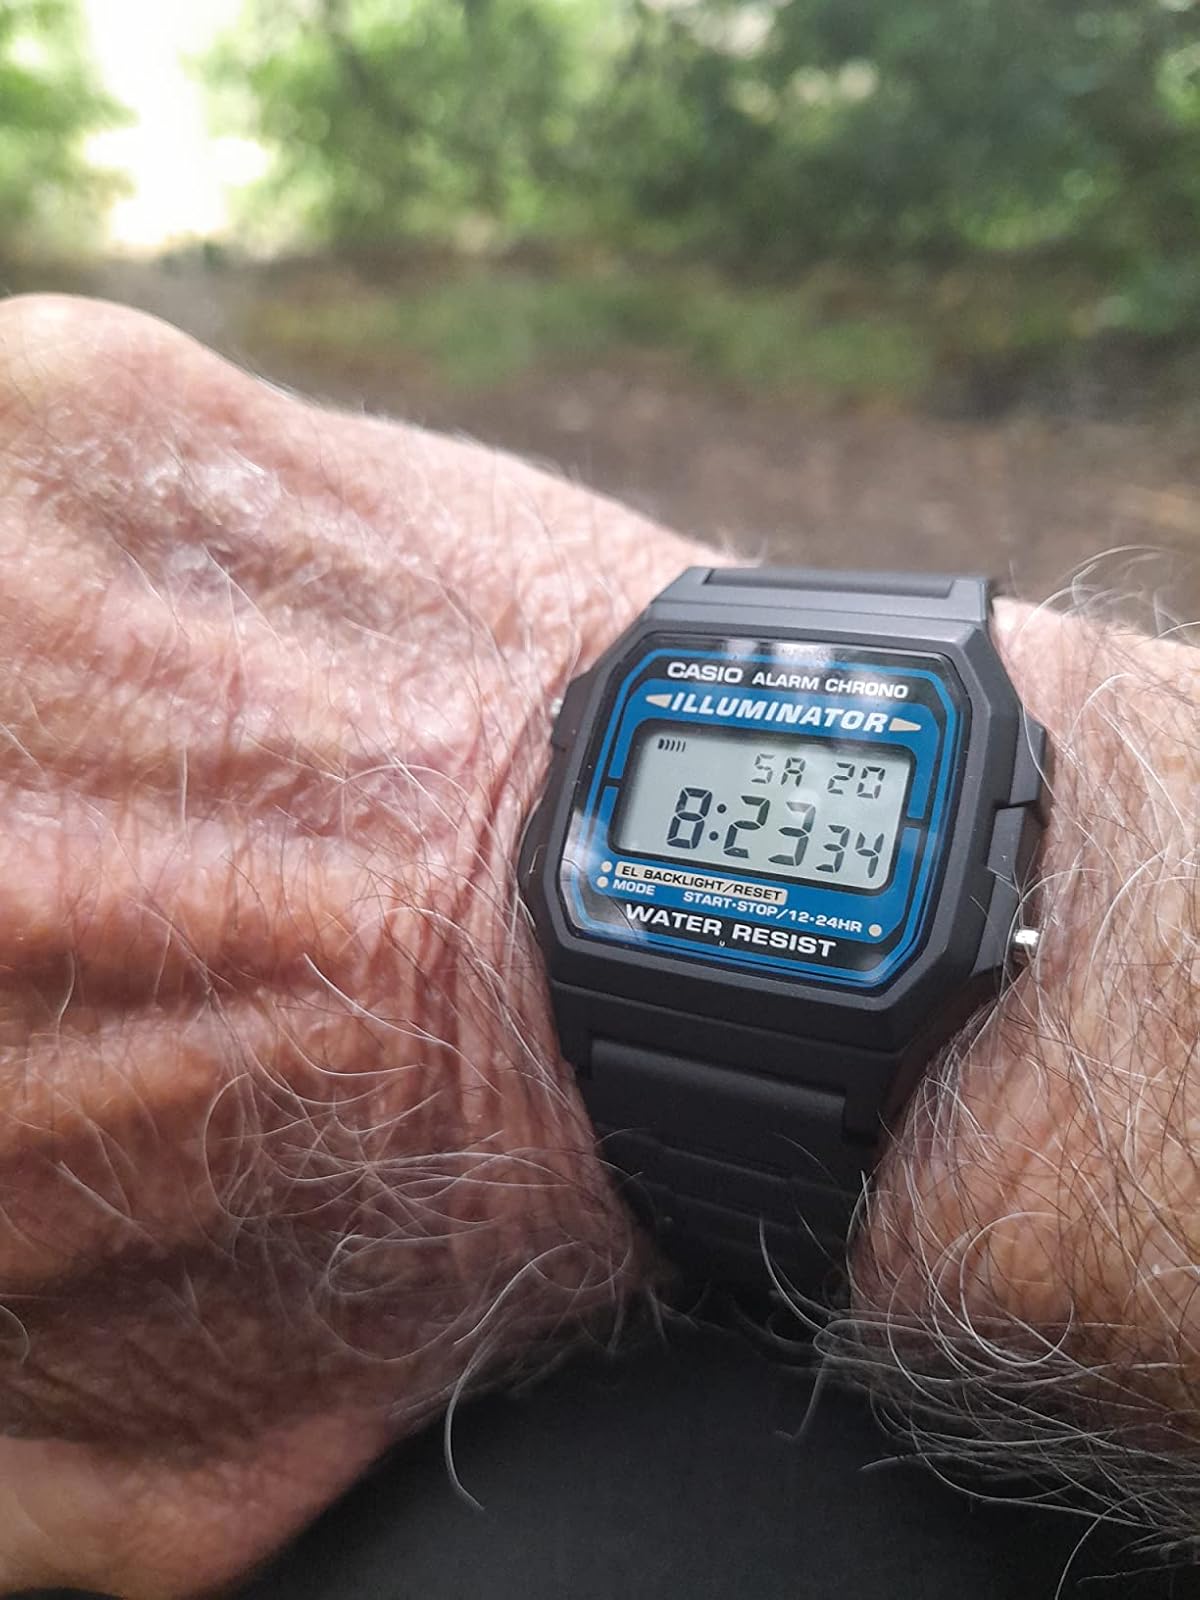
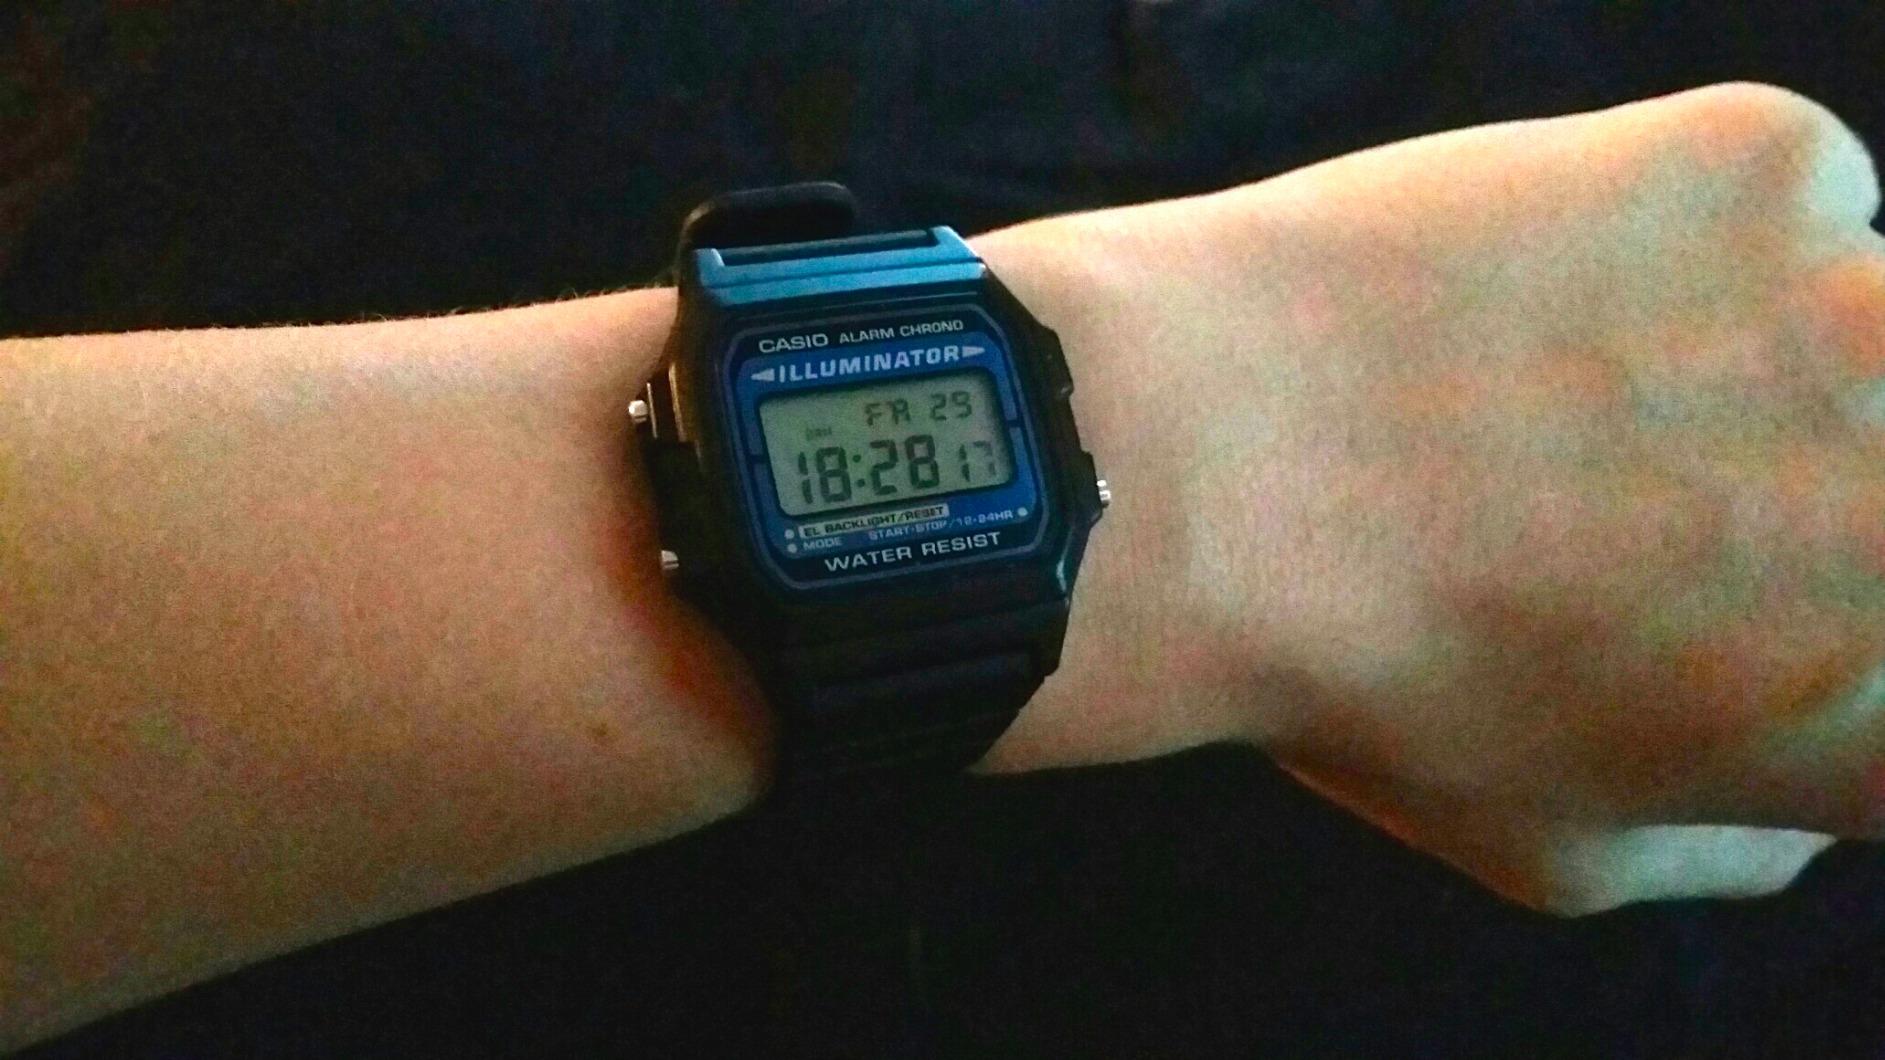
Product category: accessories_watch
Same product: yes